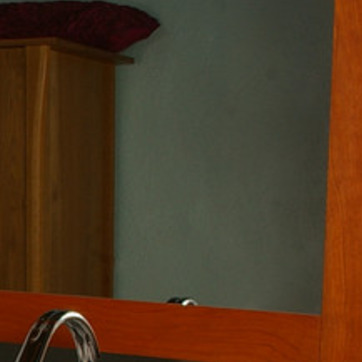
Material: mirror